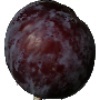
Label: Plum 1